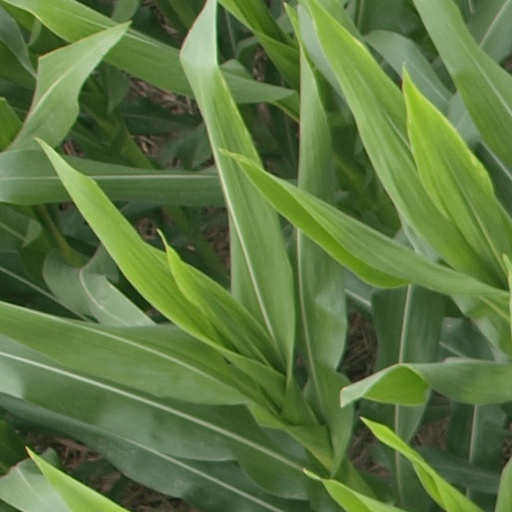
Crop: maize; corn